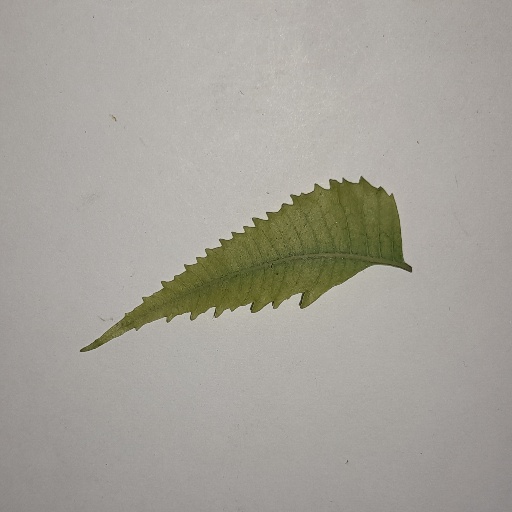
Species: Neem
Leaf condition: Yellow Leaf